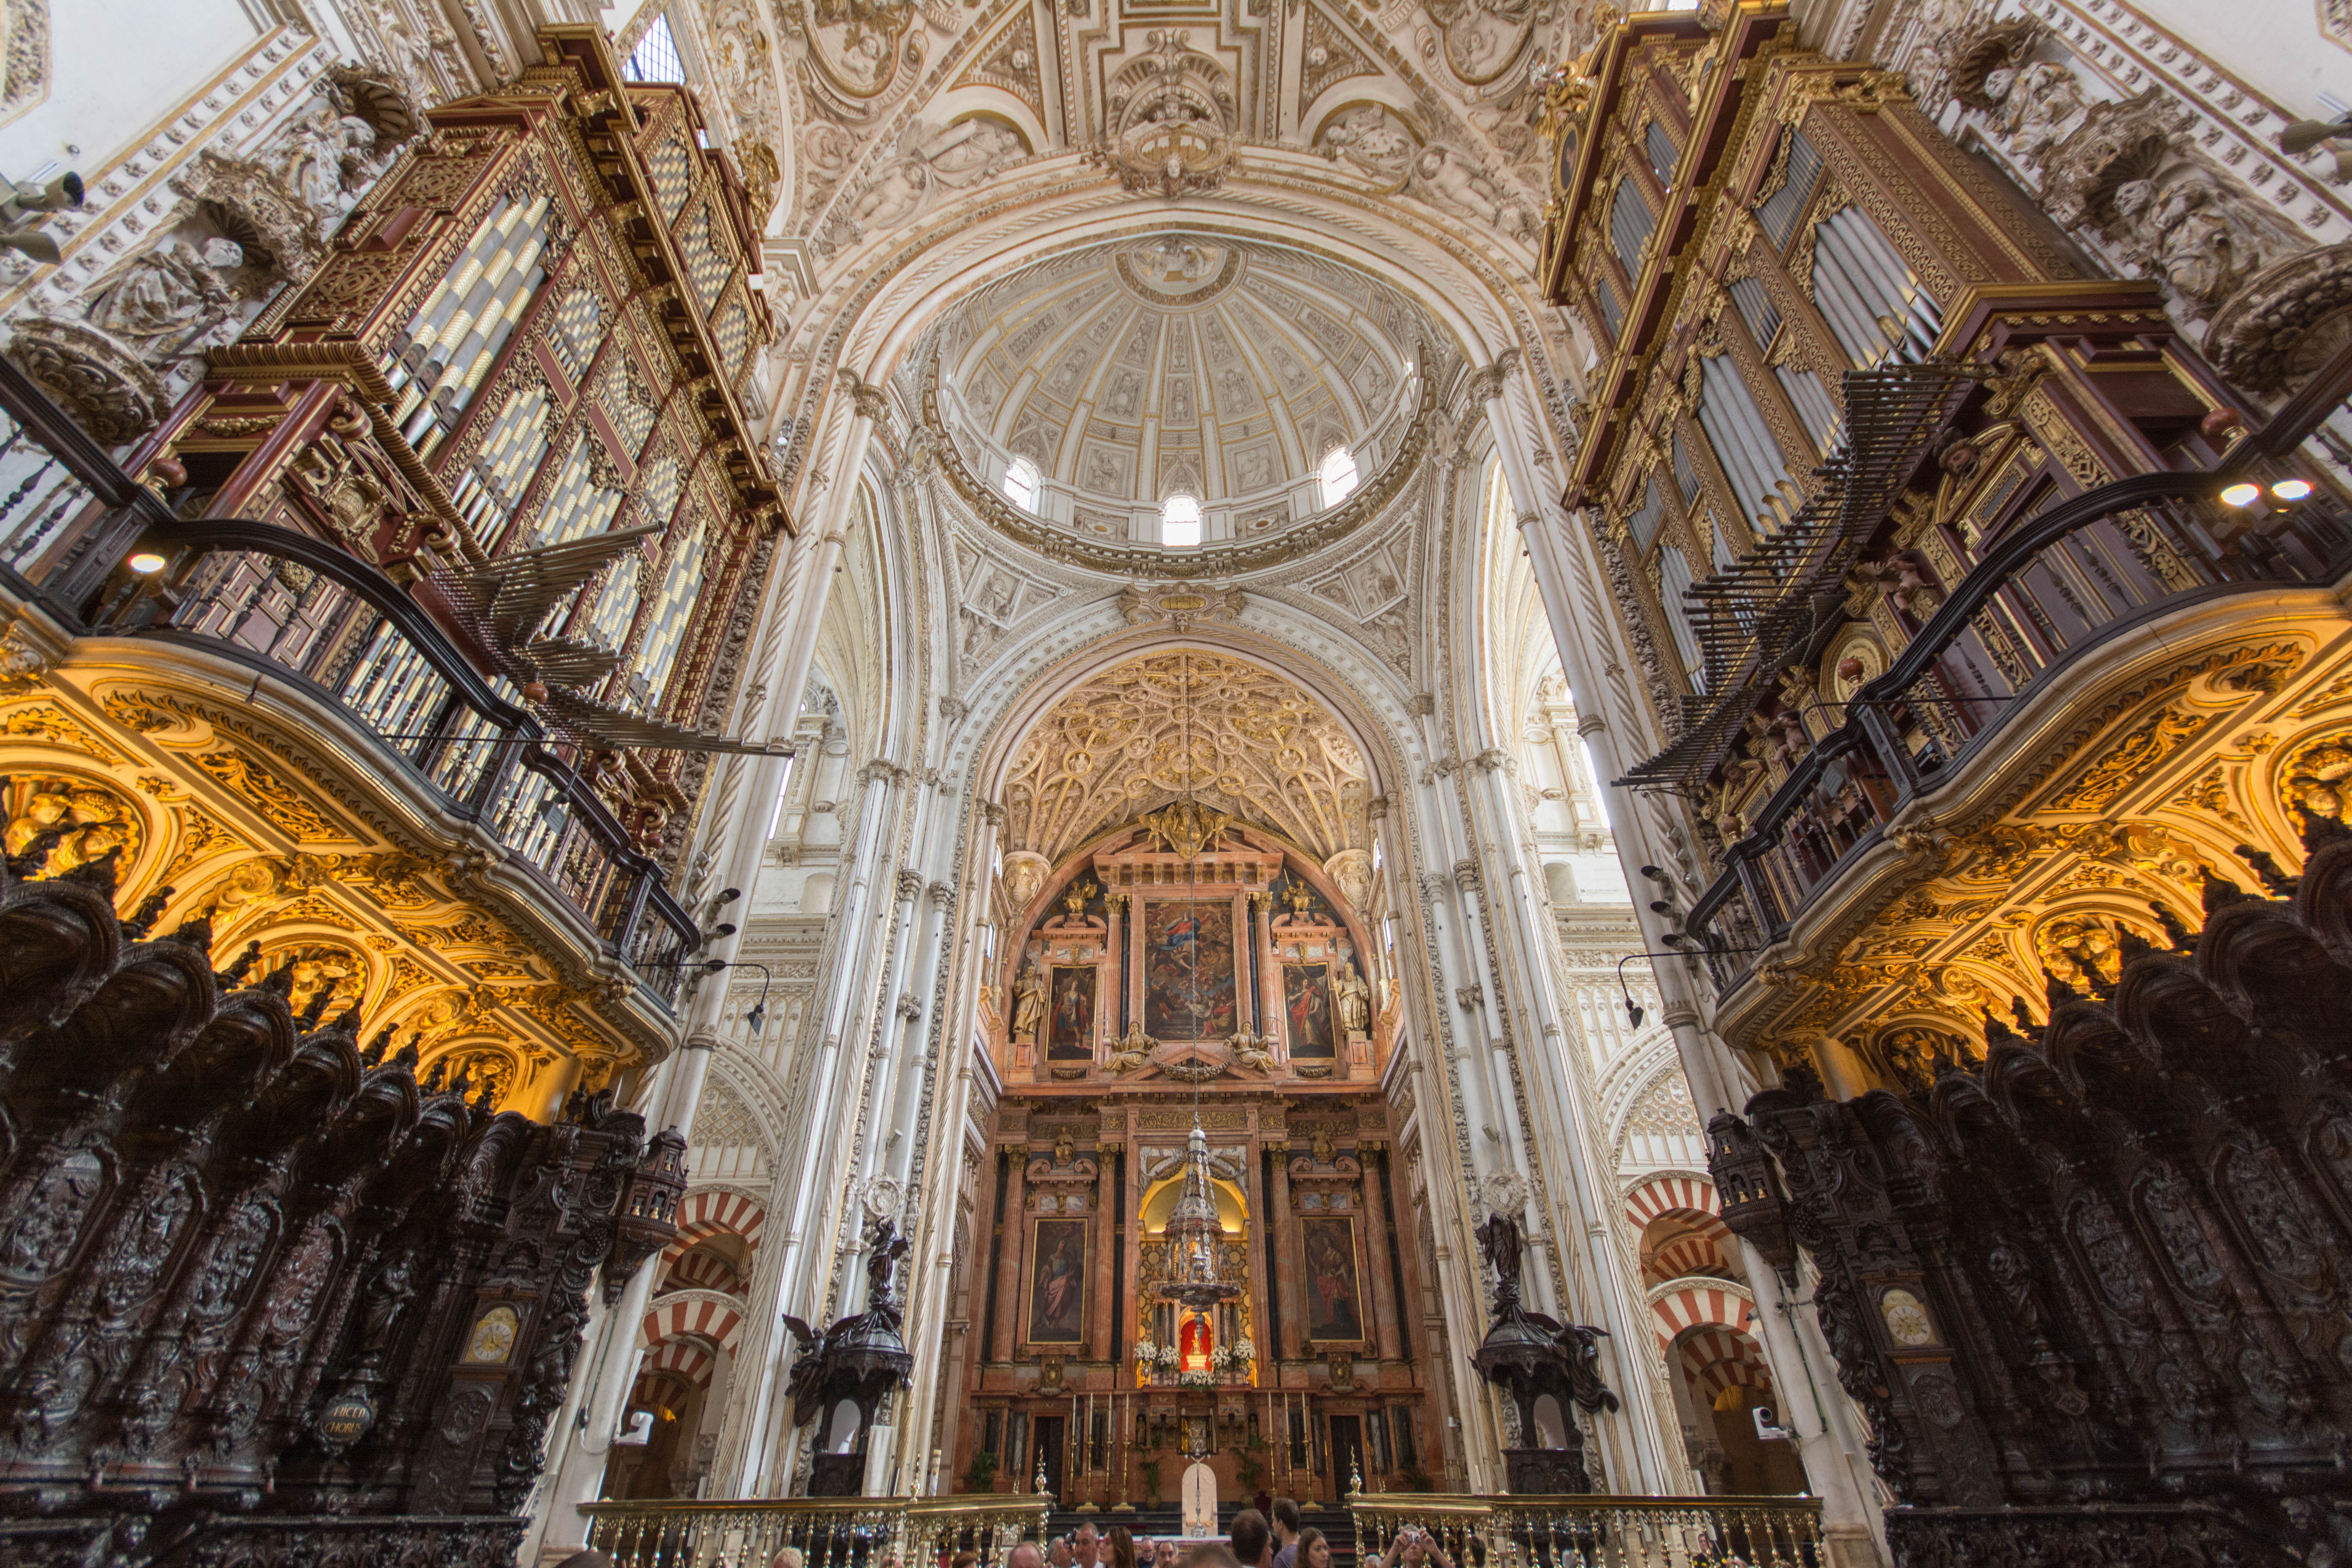
architecture, building, palace, landmark, facade, church, cathedral, place of worship, world heritage, spain, mezquita, basilica, dome, cordoba, gothic architecture, byzantine architecture